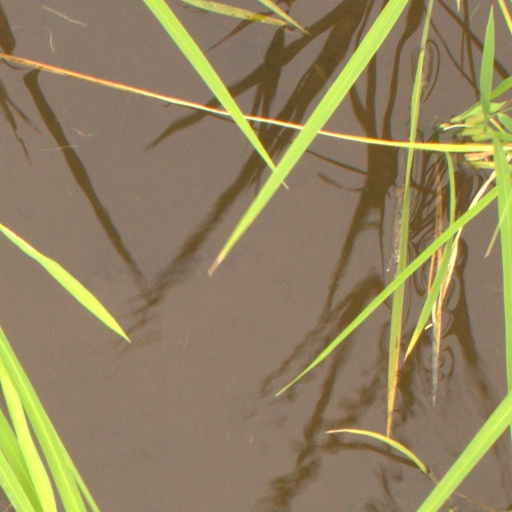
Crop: rice